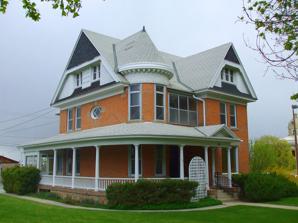
Building: Jonathan and Jennie Knudson House
Country: United States of America
Year built: 1898
United States historic place Jonathan and Jennie Knudson House U.S. National Register of Historic Places The house in 2010 Show map of Utah Show map of the United States Location 48 South 100 East, Brigham City, Utah Coordinates 41°30′32″N 112°00′49″W / 41.50889°N 112.01361°W / 41.50889; -112.01361 ( Jonathan and Jennie Knudson House ) Area 0.5 acres (0.20 ha) Built 1898 ( 1898 ) Architectural style Victorian Eclectic MPS Brigham City MPS NRHP reference No. 00001583 Added to NRHP December 28, 2000 The Jonathan and Jennie Knudson House is a historic house in Brigham City, Utah . It was built in 1898-1901 by Jonathan Chester Knudson, a Mormon businessman whose father was a Danish-born convert to the Church of Jesus Christ of Latter-day Saints . Knudson lived here with his wife, née Jennie Ellen Pritchard. In the 1930s, the house was inherited by their son, Jonathan Chester Knudson Jr., also a Mormon businessman, who lived here with his wife, Lucille. It was later deeded to their son, Jake, who lived here with his Japanese wife, Tomie Kono, a Tenrikyo minister. The house remained in the Knudson family until 1998. The house was designed in the Victorian Eclectic style , with Queen Anne , Shingle and Neoclassical features. It has been listed on the National Register of Historic Places since December 28, 2000. References